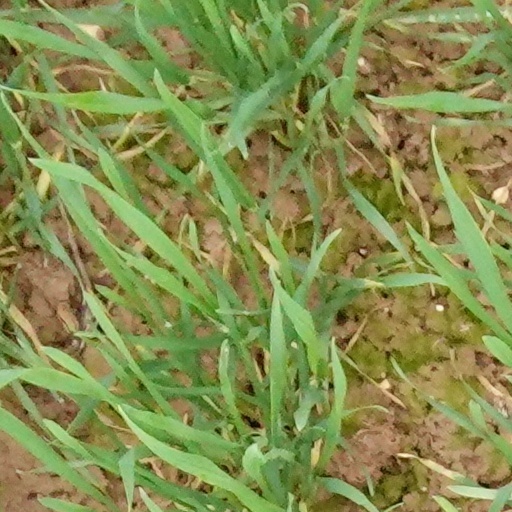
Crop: wheat